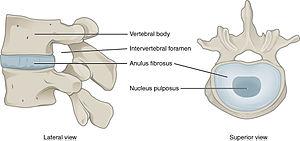
Un disque intervertébral ou fibrocartilage intervertébral est un cartilage qualifié de fibreux, qui se trouve entre presque toutes les vertèbres de la colonne vertébrale. Chaque disque est formé d'un fibro-cartilage mixte, et permet un faible mouvement des vertèbres. Il agit aussi comme un ligament maintenant les vertèbres ensemble. Son rôle d'amortisseur des chocs est crucial et son altération physiologique explique les nombreuses pathologies du dos.